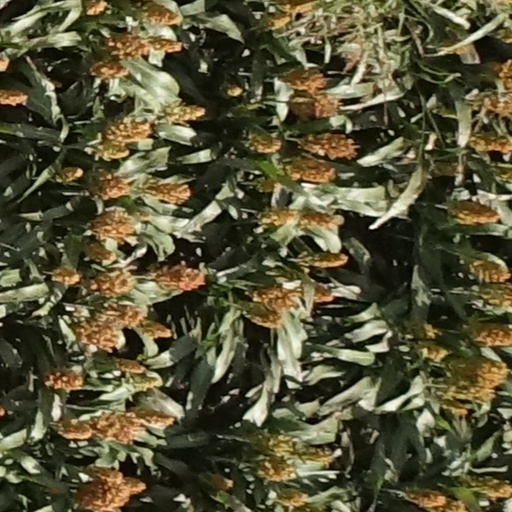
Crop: sorghum